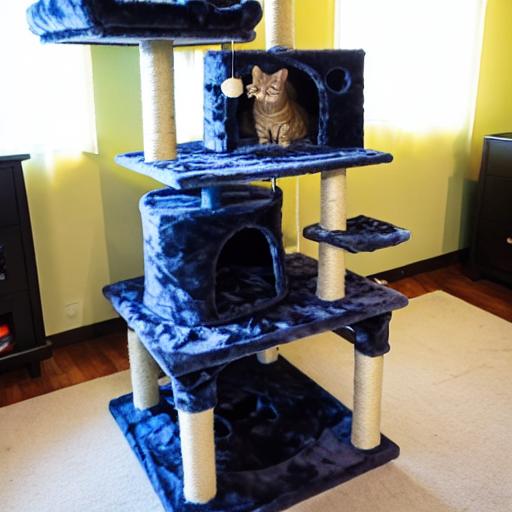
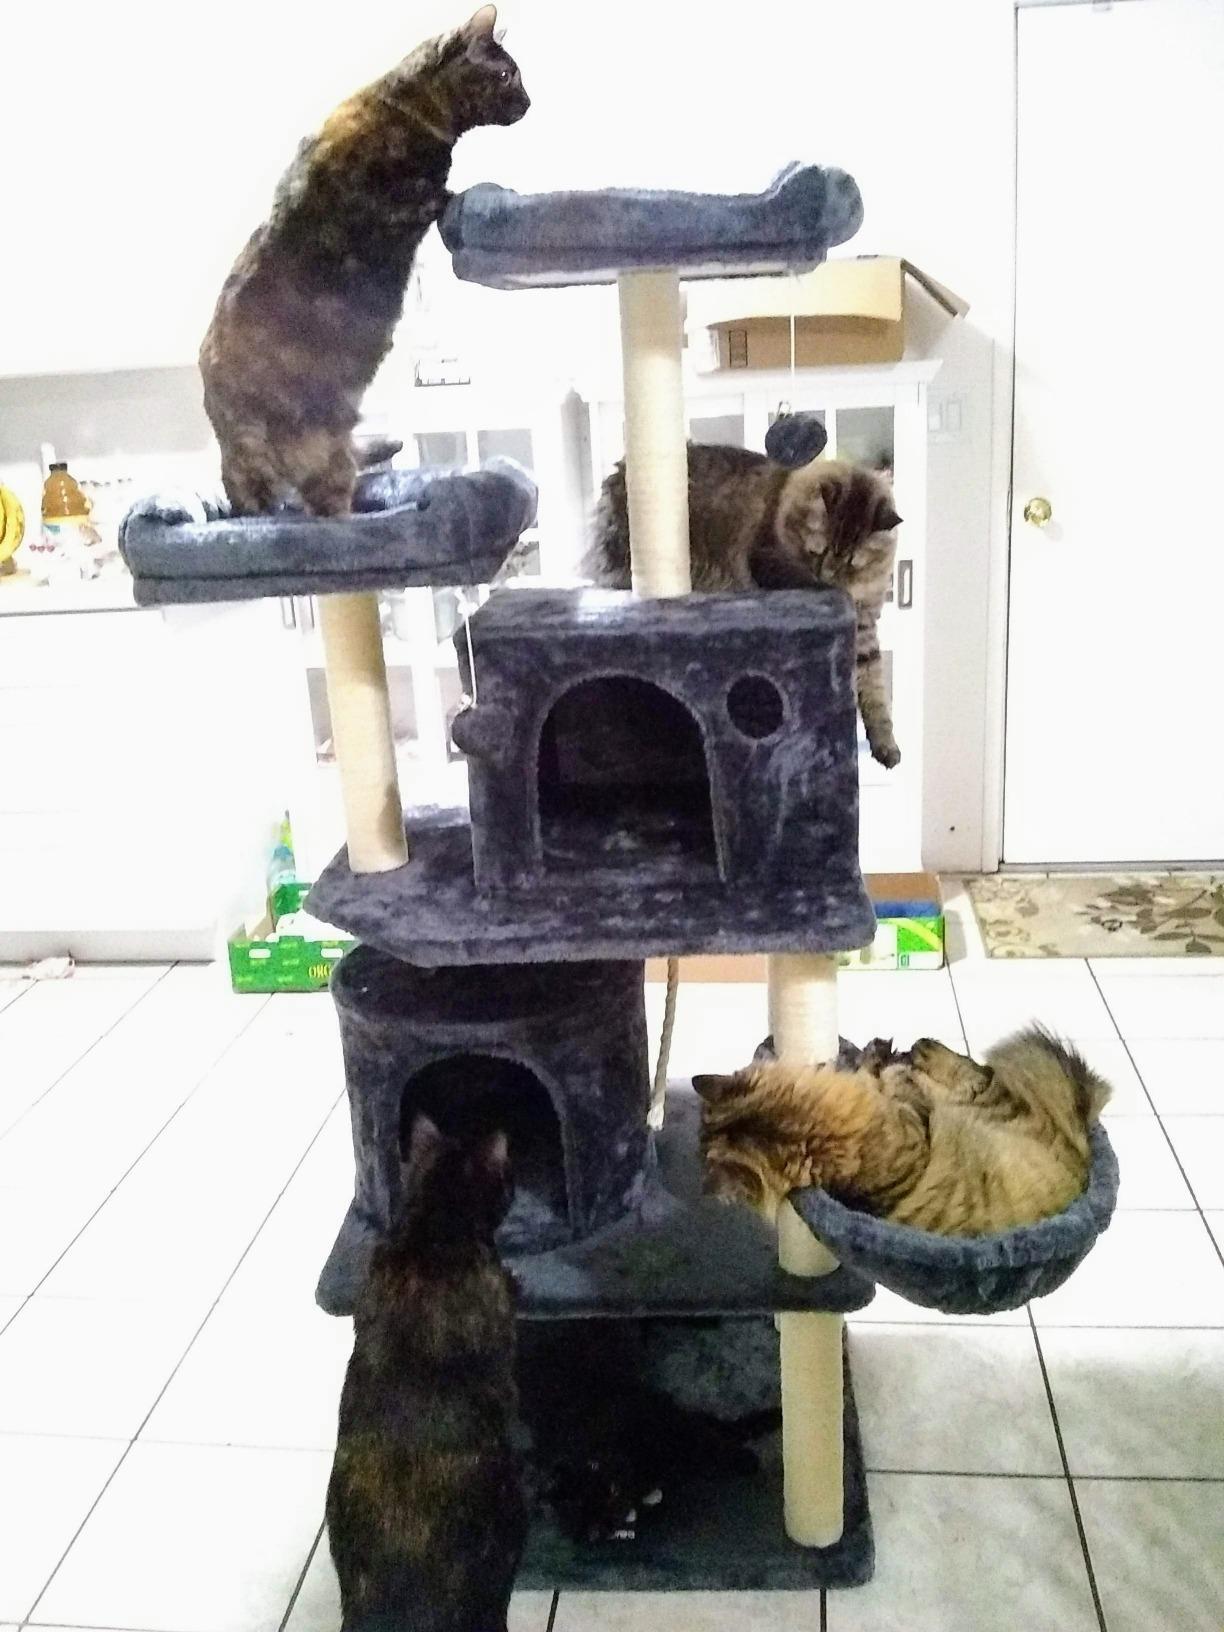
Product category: items_cat tree
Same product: no